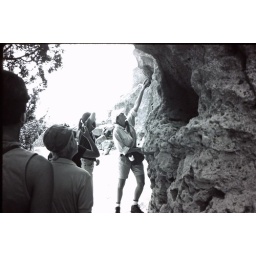
Taken in 1997 with black and white slide film.